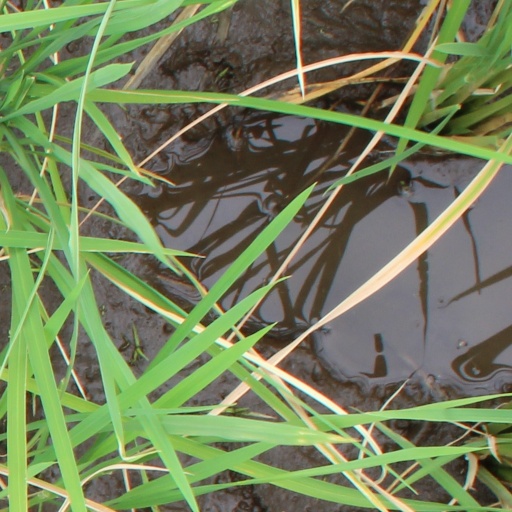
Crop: rice